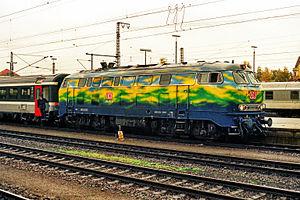
Deutsche Bahn AG (Chemin de fer allemand SA - DB AG): Locomotive diesel modèle de série 218 416 dans le schéma de couleur caractéristique de la ""train touristique"" de l'année 1996 (ici à la gare centrale de Munich)."